Coming into the Country

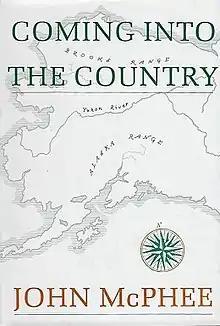
First edition

Coming into the Country is a 1976 book by John McPhee about Alaska and McPhee's travels through much of the state with bush pilots, prospectors, and settlers, as well as politicians and businesspeople who each interpret the state in different ways.